Emergency vehicle lighting

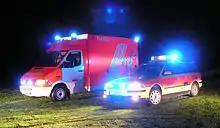
German emergency vehicles (all blue beacons)

Under Colombian law, emergency vehicles are authorized to use lights and siren to demand priority in traffic. However, rather unusually, it is not specified what types of lights and sirens can be used. Since emergency vehicles are usually imported from other parts of the world, one can see a great variety of light colors and siren types in Colombia. Since most law enforcement duties are consolidated in the National Police, there is some uniformity in police vehicles. Until the early 1990s, these police vehicles were equipped with yellow lights, although today they are equipped with a single red and blue LED lightbar on the roof, and sometimes supplementary red, white, and blue grille lights. Other, more minor law enforcement vehicles (Military Police, CTI, UNP) generally follow the same scheme.